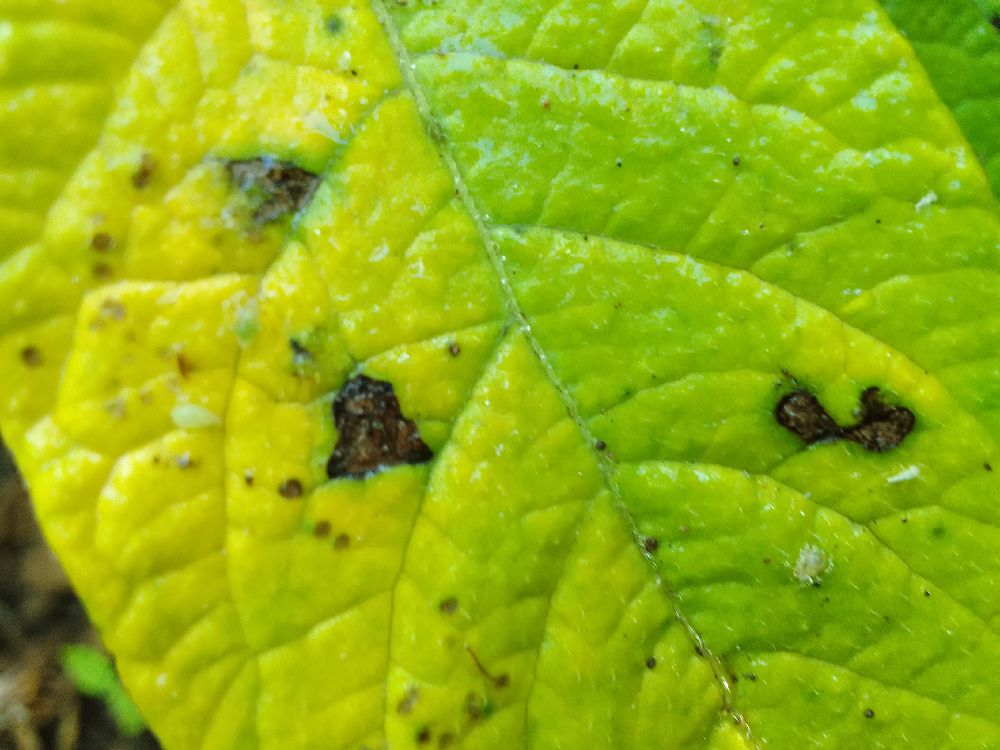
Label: Early blight